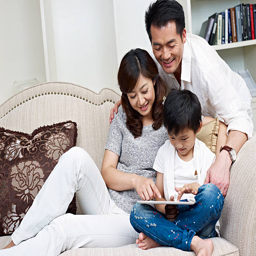
a young family on a sofa with the child learning to read